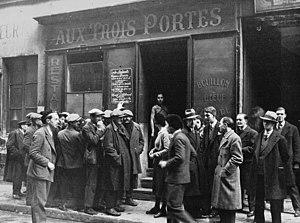
La soupe populaire offerte aux chômeurs par les faluchards parisiens en 1932.
Mondial Photo-Presse est une agence de presse française créée en 1932.
La faluche est la coiffe traditionnelle des étudiants de France. Introduite en France en 1888, elle remplace la toque doctorale datant du Moyen Âge. C'est un béret de velours noir orné de rubans de couleurs et d'insignes.